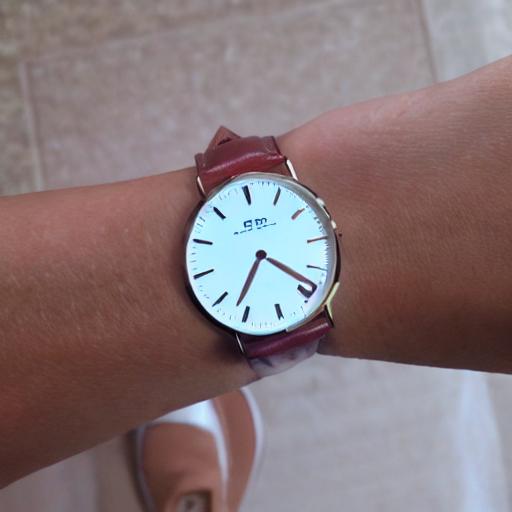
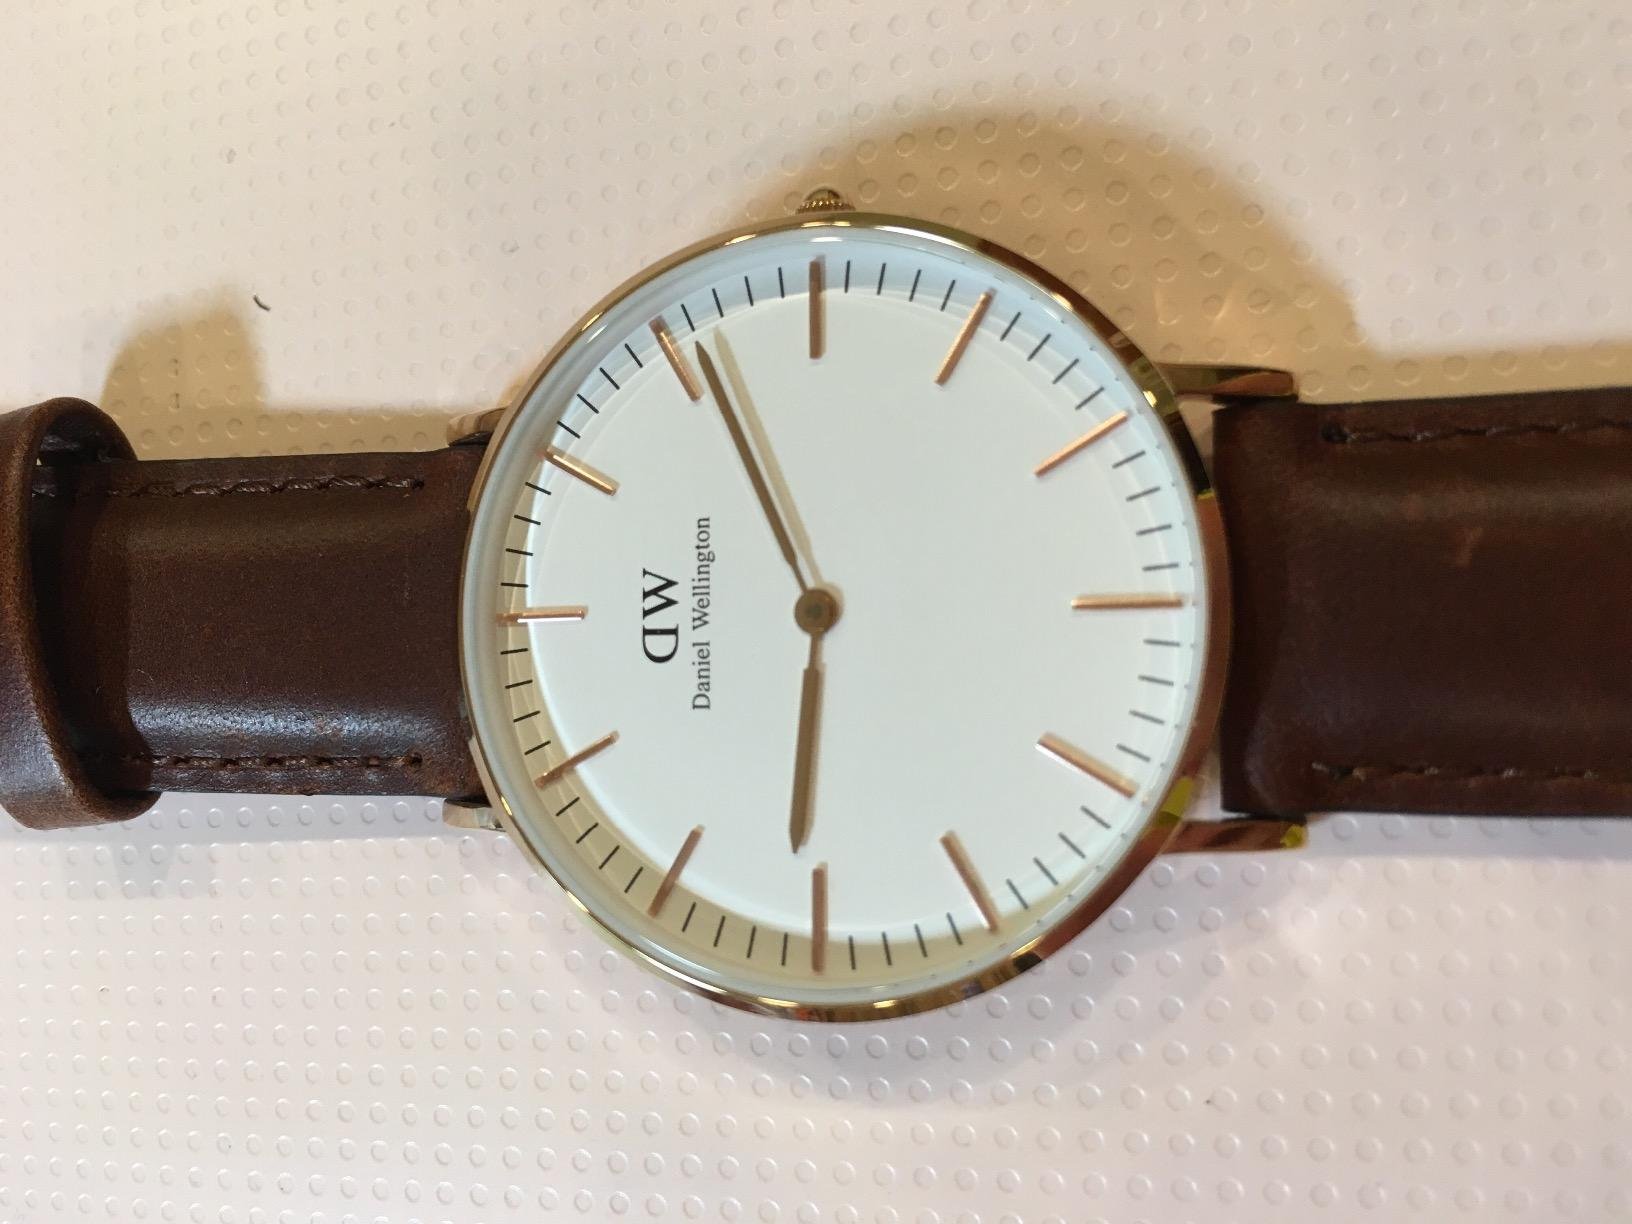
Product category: accessories_watch
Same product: no